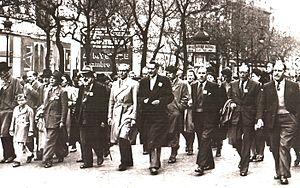
Georges Dardel, né le 13 avril 1919 à Valletot et mort le 1ᵉʳ octobre 1982 à Puteaux, est un homme politique français.
Marceau Pivert, né le 2 octobre 1895 à Montmachoux et mort le 3 juin 1958 à Paris, est un syndicaliste enseignant et un militant socialiste français.